Union Pacific 4023

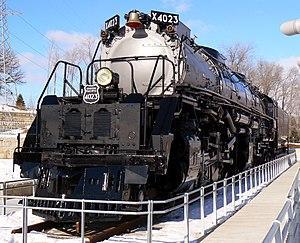
No. 4023 in its current display site in 2007

Union Pacific 4023 is a 4000-class 4-8-8-4 "Big Boy"-type steam locomotive, preserved at Kenefick Park in South Omaha, Nebraska. Built in November 1944 by the American Locomotive Company's Schenectady Works, No. 4023 is one of eight surviving Big Boys and the only one that is part of the class' second group built in 1944, as all seven of the other survivors were part of the first group built in 1941.